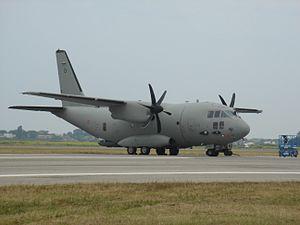
L'Alenia C-27J Spartan, est un avion de transport militaire développé en coentreprise par Leonardo et Lockheed Martin.